Tropical cyclones in 1995

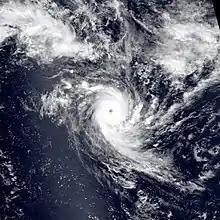
Cyclone Dorina

January was an inactive month, featuring only 6 systems of which 5 attained gale-force winds and were named. Bentha stayed mostly out to sea, bringing rainfall and winds to the Mascarene Islands. Celeno was a rare tropical cyclone that formed in the Mediterranean Sea, making landfall in Libya. Dorina was the strongest storm of the month, peaking as an intense tropical cyclone. Fodah affected the landmasses surrounding the Mozambique Channel and Gail produced heavy gusts in the Mascarene Islands. Only 1 storm, 01W, was not part of the 1994–95 South-West Indian Ocean cyclone season.